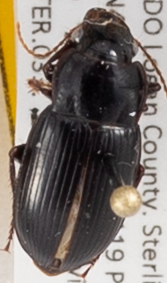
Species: Harpalus reversus
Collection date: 2014-08-05
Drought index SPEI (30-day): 0.05
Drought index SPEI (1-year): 0.71
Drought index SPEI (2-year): -0.728